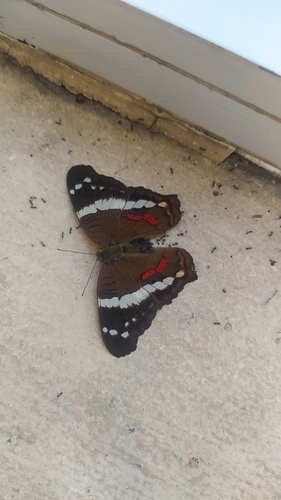
Scientific name: Anartia fatima
Common name: Banded peacock
Family: Nymphalidae
Order: Lepidoptera
Pollinator type: Primary pollinator
Habitat: Open areas and gardens
Geographic range: South America
Conservation status: Least Concern